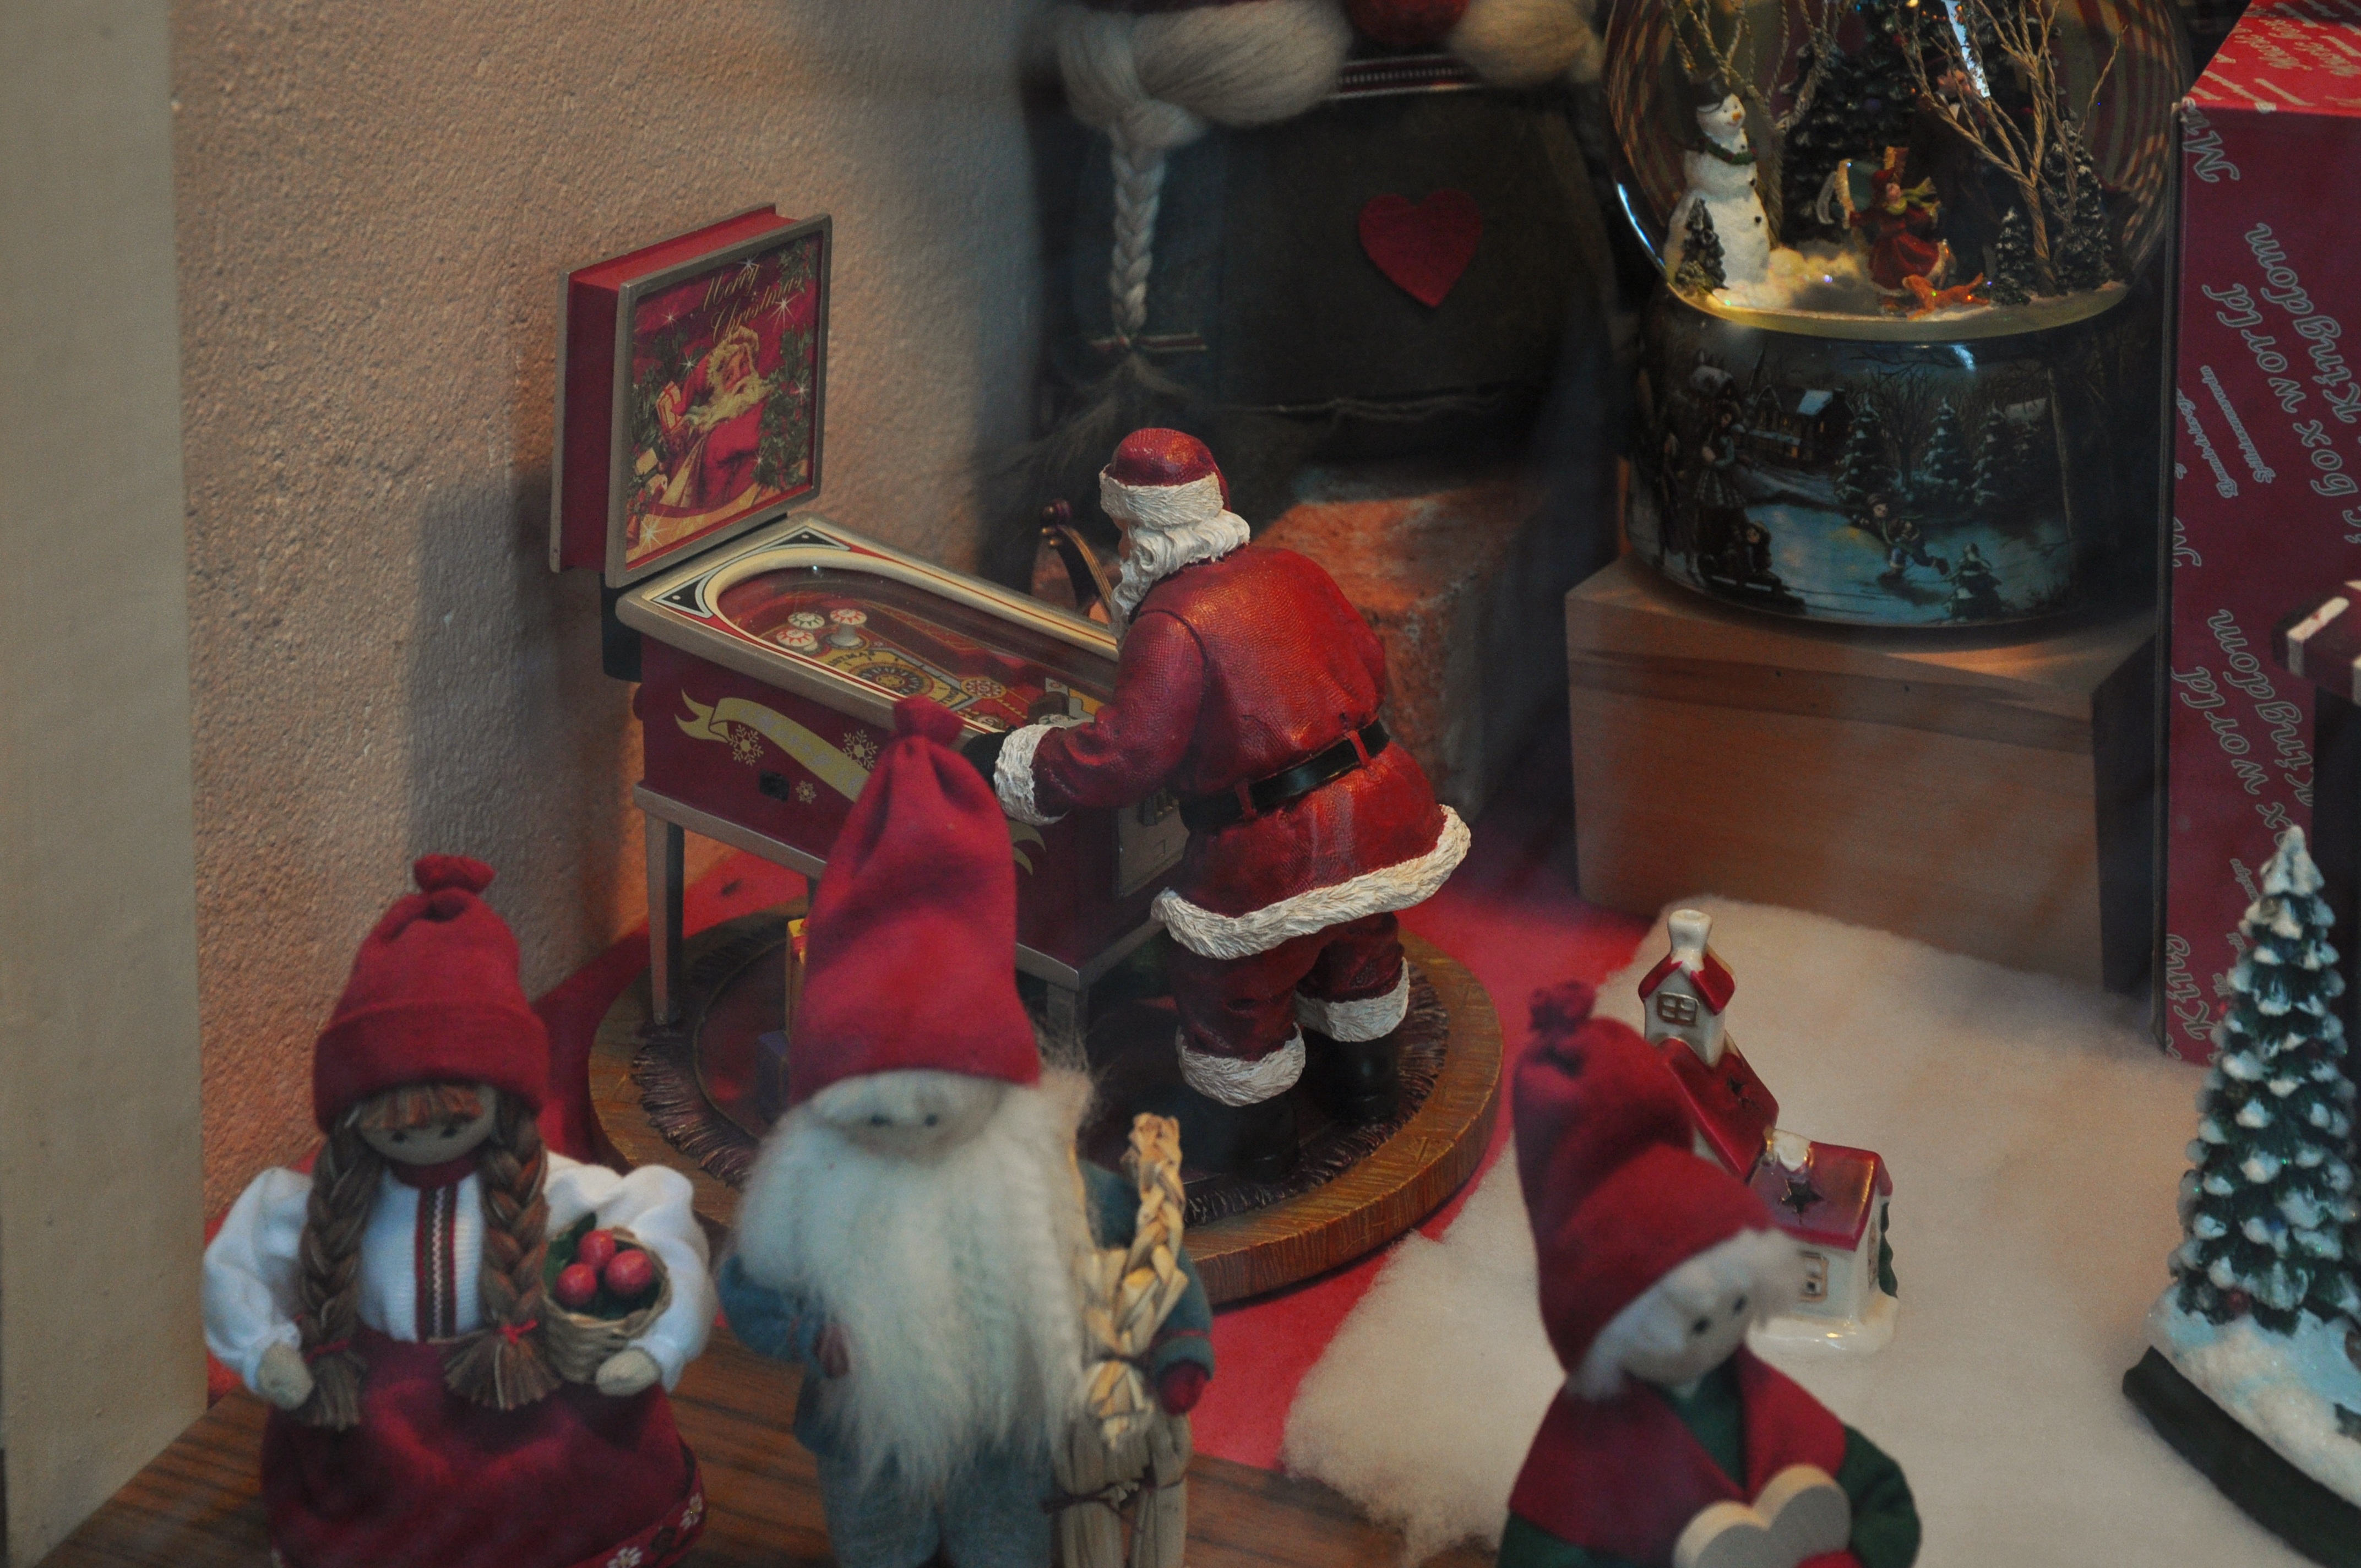
red, holiday, christmas, toy, santa claus